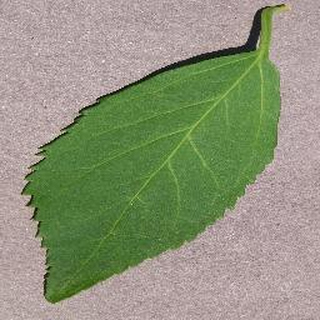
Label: healthy_cherry